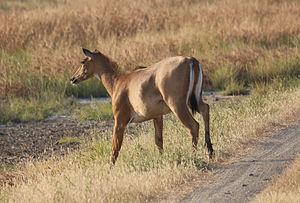
Antilope Nilgaut femelle (Boselaphus tragocamelus) dans le parc national de Velavadar, Inde